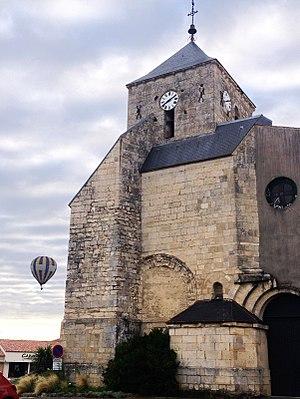
Les montgolfières qui survolent le Marais poitevin passent régulièrement au-dessus de l'église romane de Mauzé sur le Mignon.
Mauzé-sur-le-Mignon est une commune du centre-ouest de la France située dans le département des Deux-Sèvres en région Nouvelle-Aquitaine.